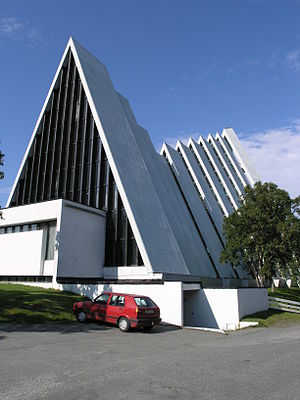
Ishavskatedralen
Ishavskatedralen
Ishavskatedralen er en kirke i Tromsø i Troms og Finnmark fylke i det nordlige Norge. Ishavskatedralen hedder egentlig Tromsdalen kirke, og har navnet efter sin karakteristiske form; de lyse felter og selve formen giver assosiationer til isbjerge.